Napoleon III's Louvre expansion

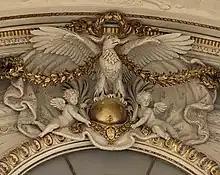
Imperial eagle and Napoleonic ornamentation on the ceiling of

Following the French Revolution of 1848, the provisional government adopted a decree on the continuation of the rue de Rivoli toward the east and the completion of the Louvre Palace's north wing, building on the steps taken to that effect under Napoleon. Architect Louis Visconti and his disciple Émile Trélat produced a draft design for completing the entire palace and presented it to the Legislative Assembly in 1849. These plans were not implemented, however, until President Louis-Napoleon was in a position to prioritize them following his successful coup d'état on 2 December 1851, even before he would formally rebrand himself as Emperor Napoleon III. On Napoleon III's order, Minister François-Xavier Joseph de Casabianca commissioned Visconti to design the new Louvre's plans on 30 January 1852, and the first stone was laid on 25 July 1852.